Tom Hiddleston

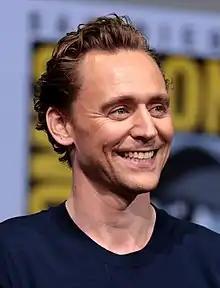
Hiddleston at the 2017 San Diego Comic-Con

He reprised the role of Loki in "", released on 3 November 2017, and also appeared in "" (2018) and "" (2019). All three films were well-received with "Endgame" grossing over $2 billion worldwide to rank as the highest-grossing film of all time. He voiced the villain in Nick Park's animated film "Early Man" which was released in early 2018. Later that year he appeared in the short film "Leading Lady Parts" in support of the Time's Up initiative alongside Emilia Clarke, Felicity Jones and Florence Pugh. In 2019, he starred as Robert from 5 March to 8 June in a revival of Harold Pinter's "Betrayal" at the Harold Pinter Theatre, directed by Jamie Lloyd. The play premiered to positive reviews and succeeded to have a sold-out West End run, with Henry Hitchings of the "Evening Standard" finding him to be "irresistibly magnetic" with an impressive "poise and sensitivity" in his part. In August 2019, he made his Broadway debut reprising the role of Robert in "Betrayal", as the production transferred to Broadway for a 17-week limited engagement at the Bernard B. Jacobs Theatre. Reviewing the Broadway staging in "Variety", Marilyn Stasio called Hiddleston's performance "a striking physical, as well as an emotionally complicated one." He received a Tony Award for Best Actor in a Play nomination for it.